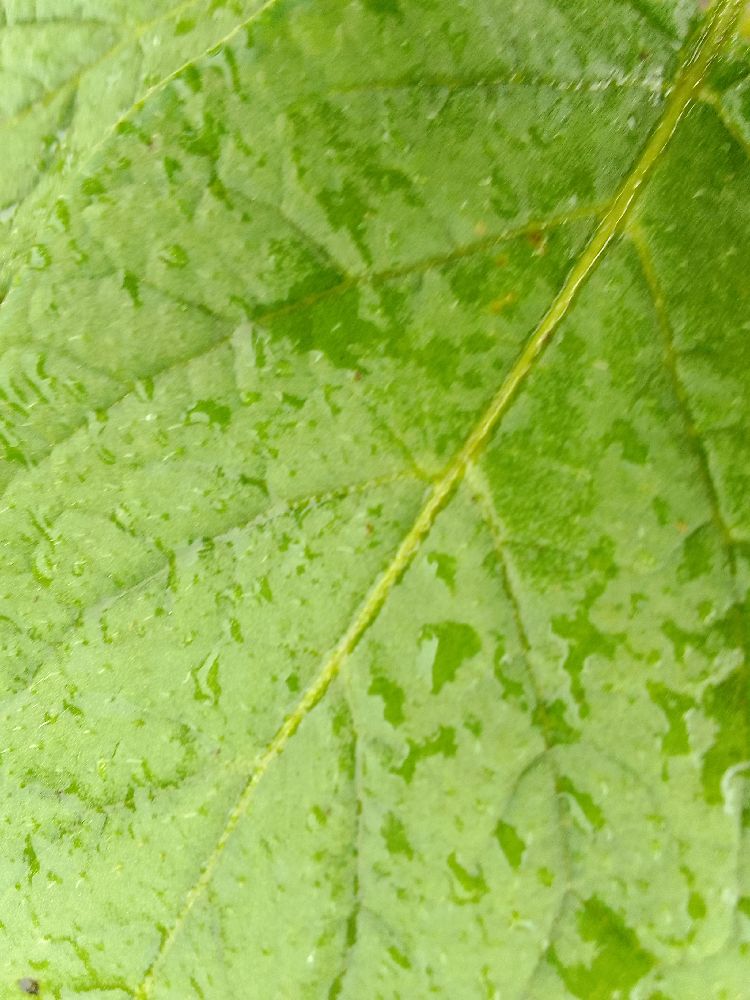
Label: Healthy